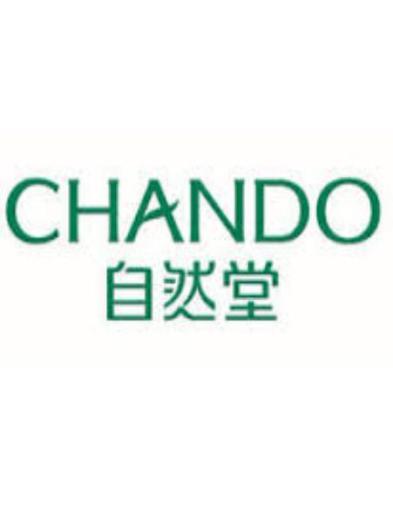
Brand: chando
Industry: Necessities